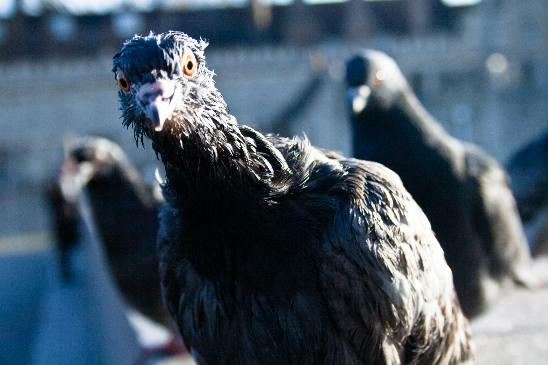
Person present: No